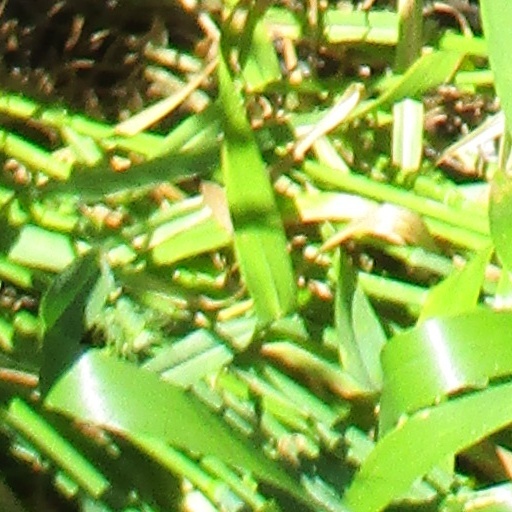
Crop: wheat